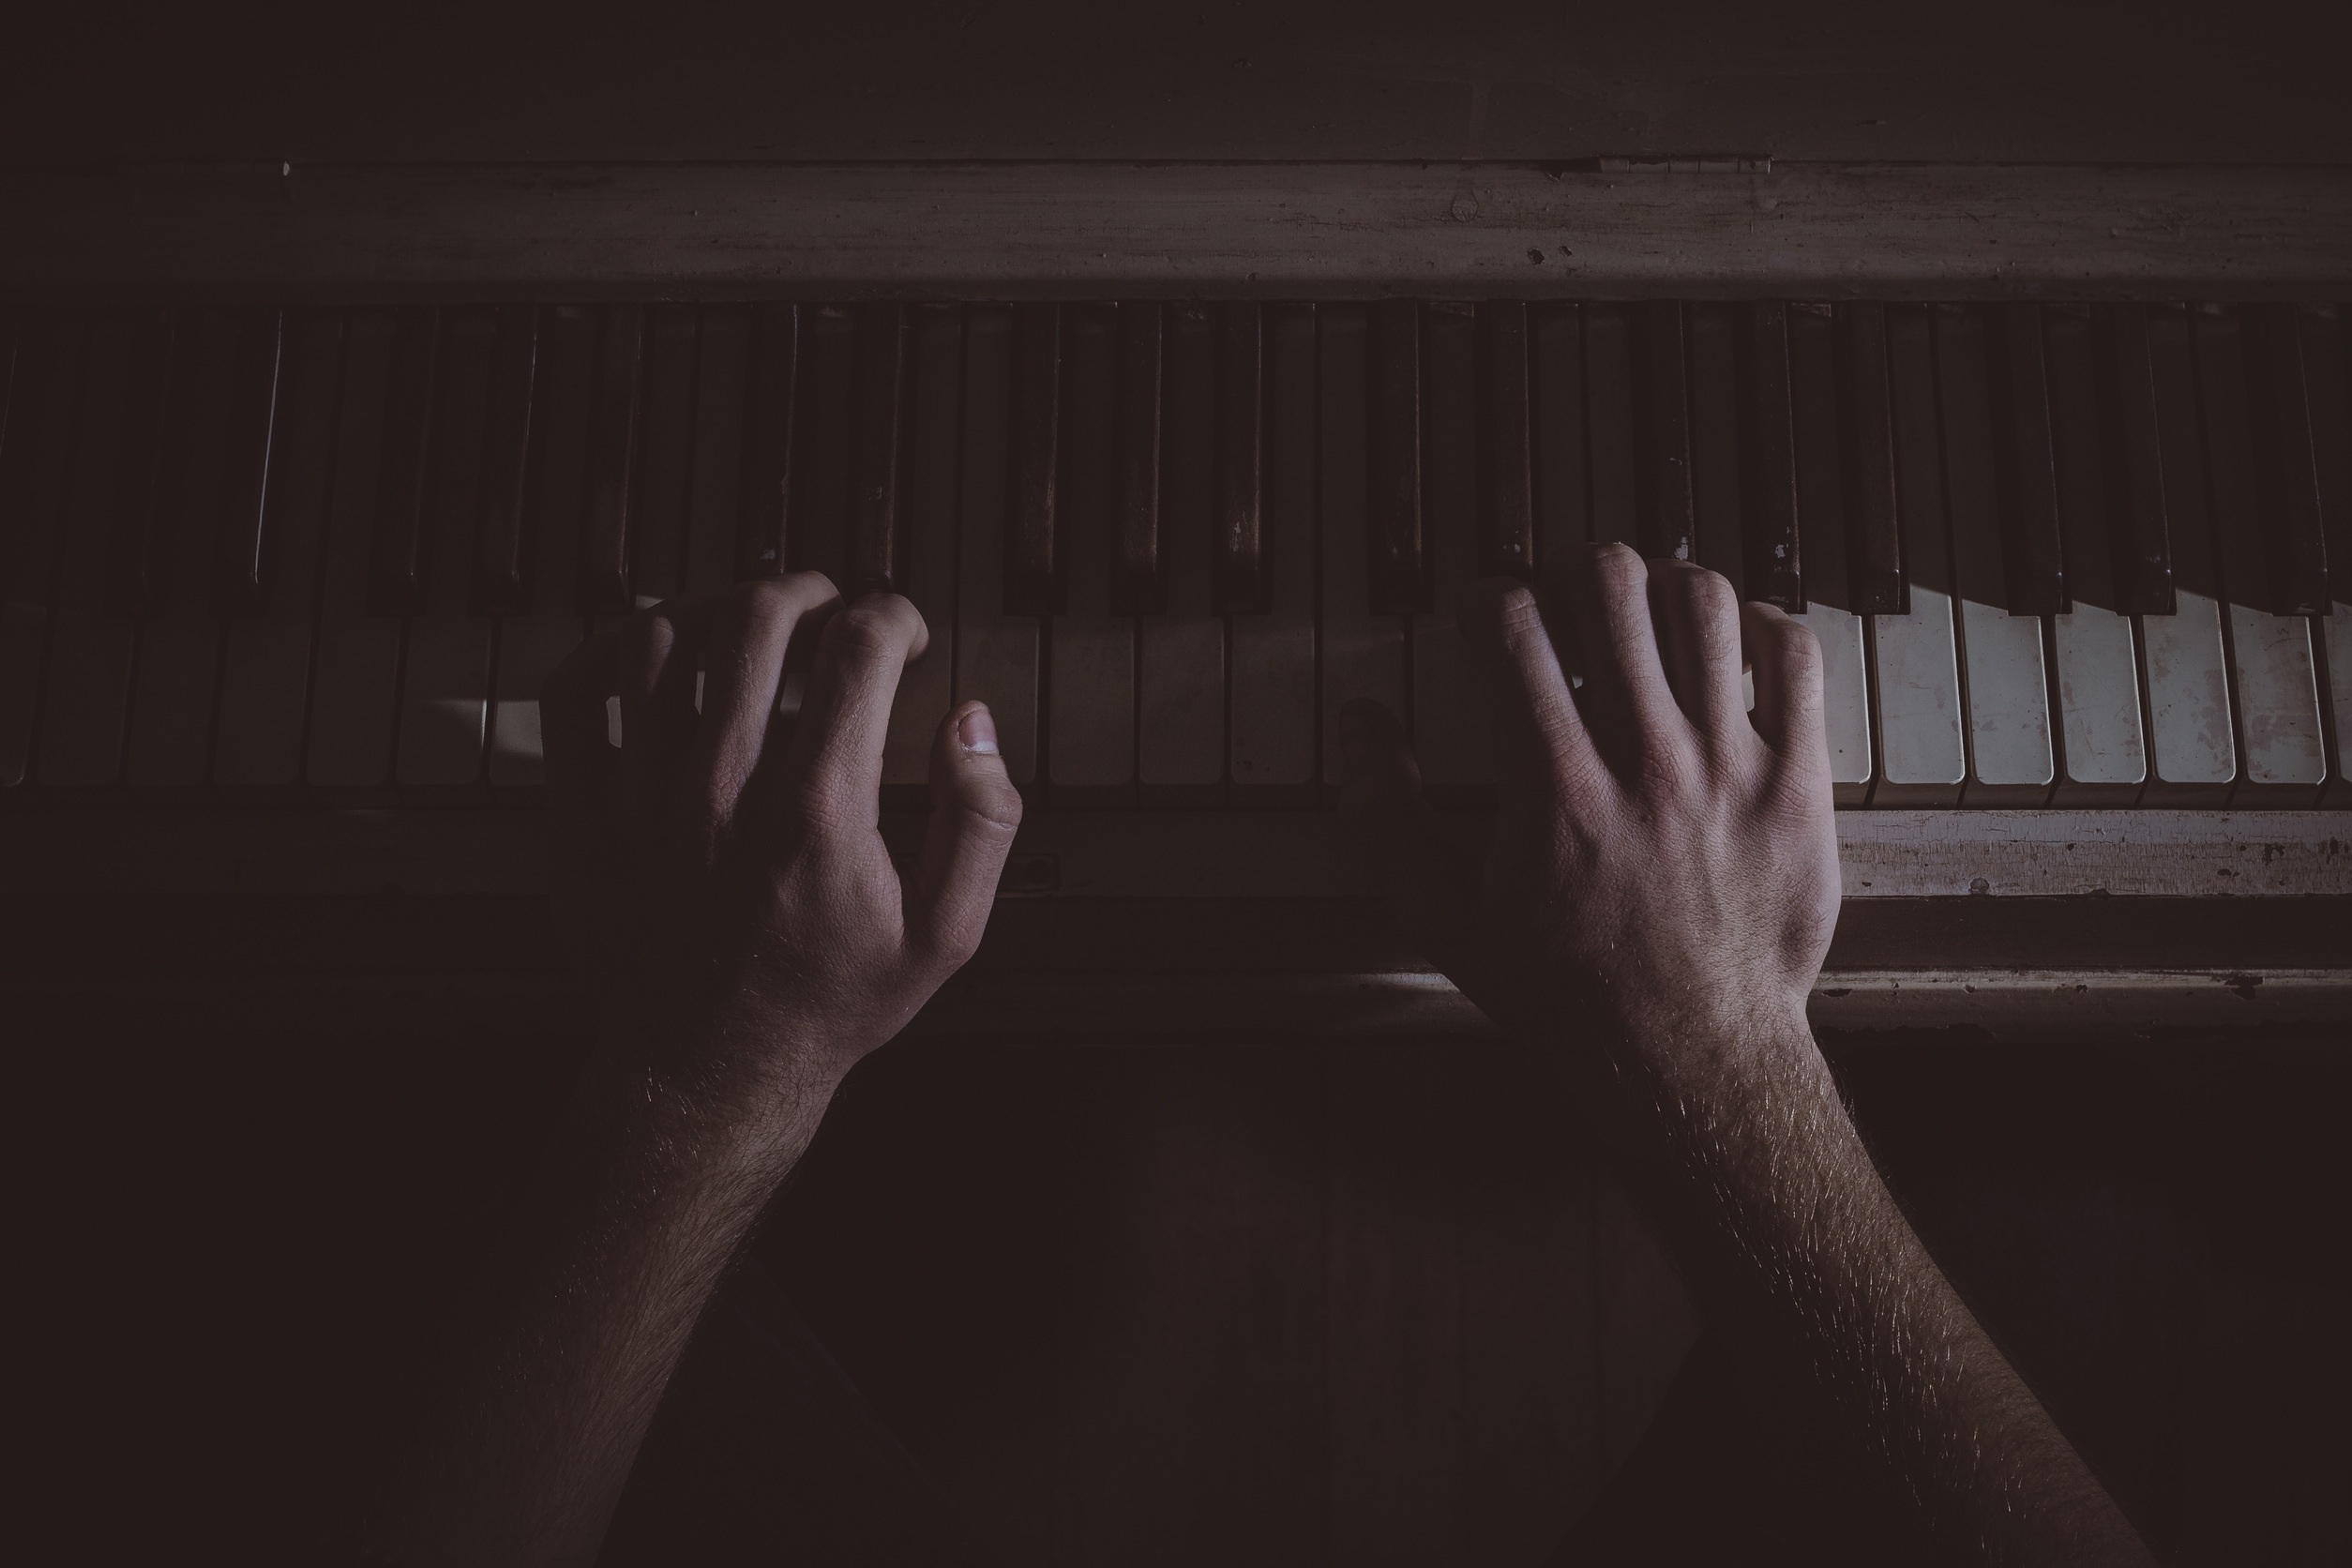
hand, music, light, black and white, keyboard, white, photography, play, color, instrument, piano, shadow, darkness, playing, musician, black, monochrome, player, performing, compose, hands, musical, performance, song, shape, composer, emotion, harmony, pianist, melody, monochrome photography